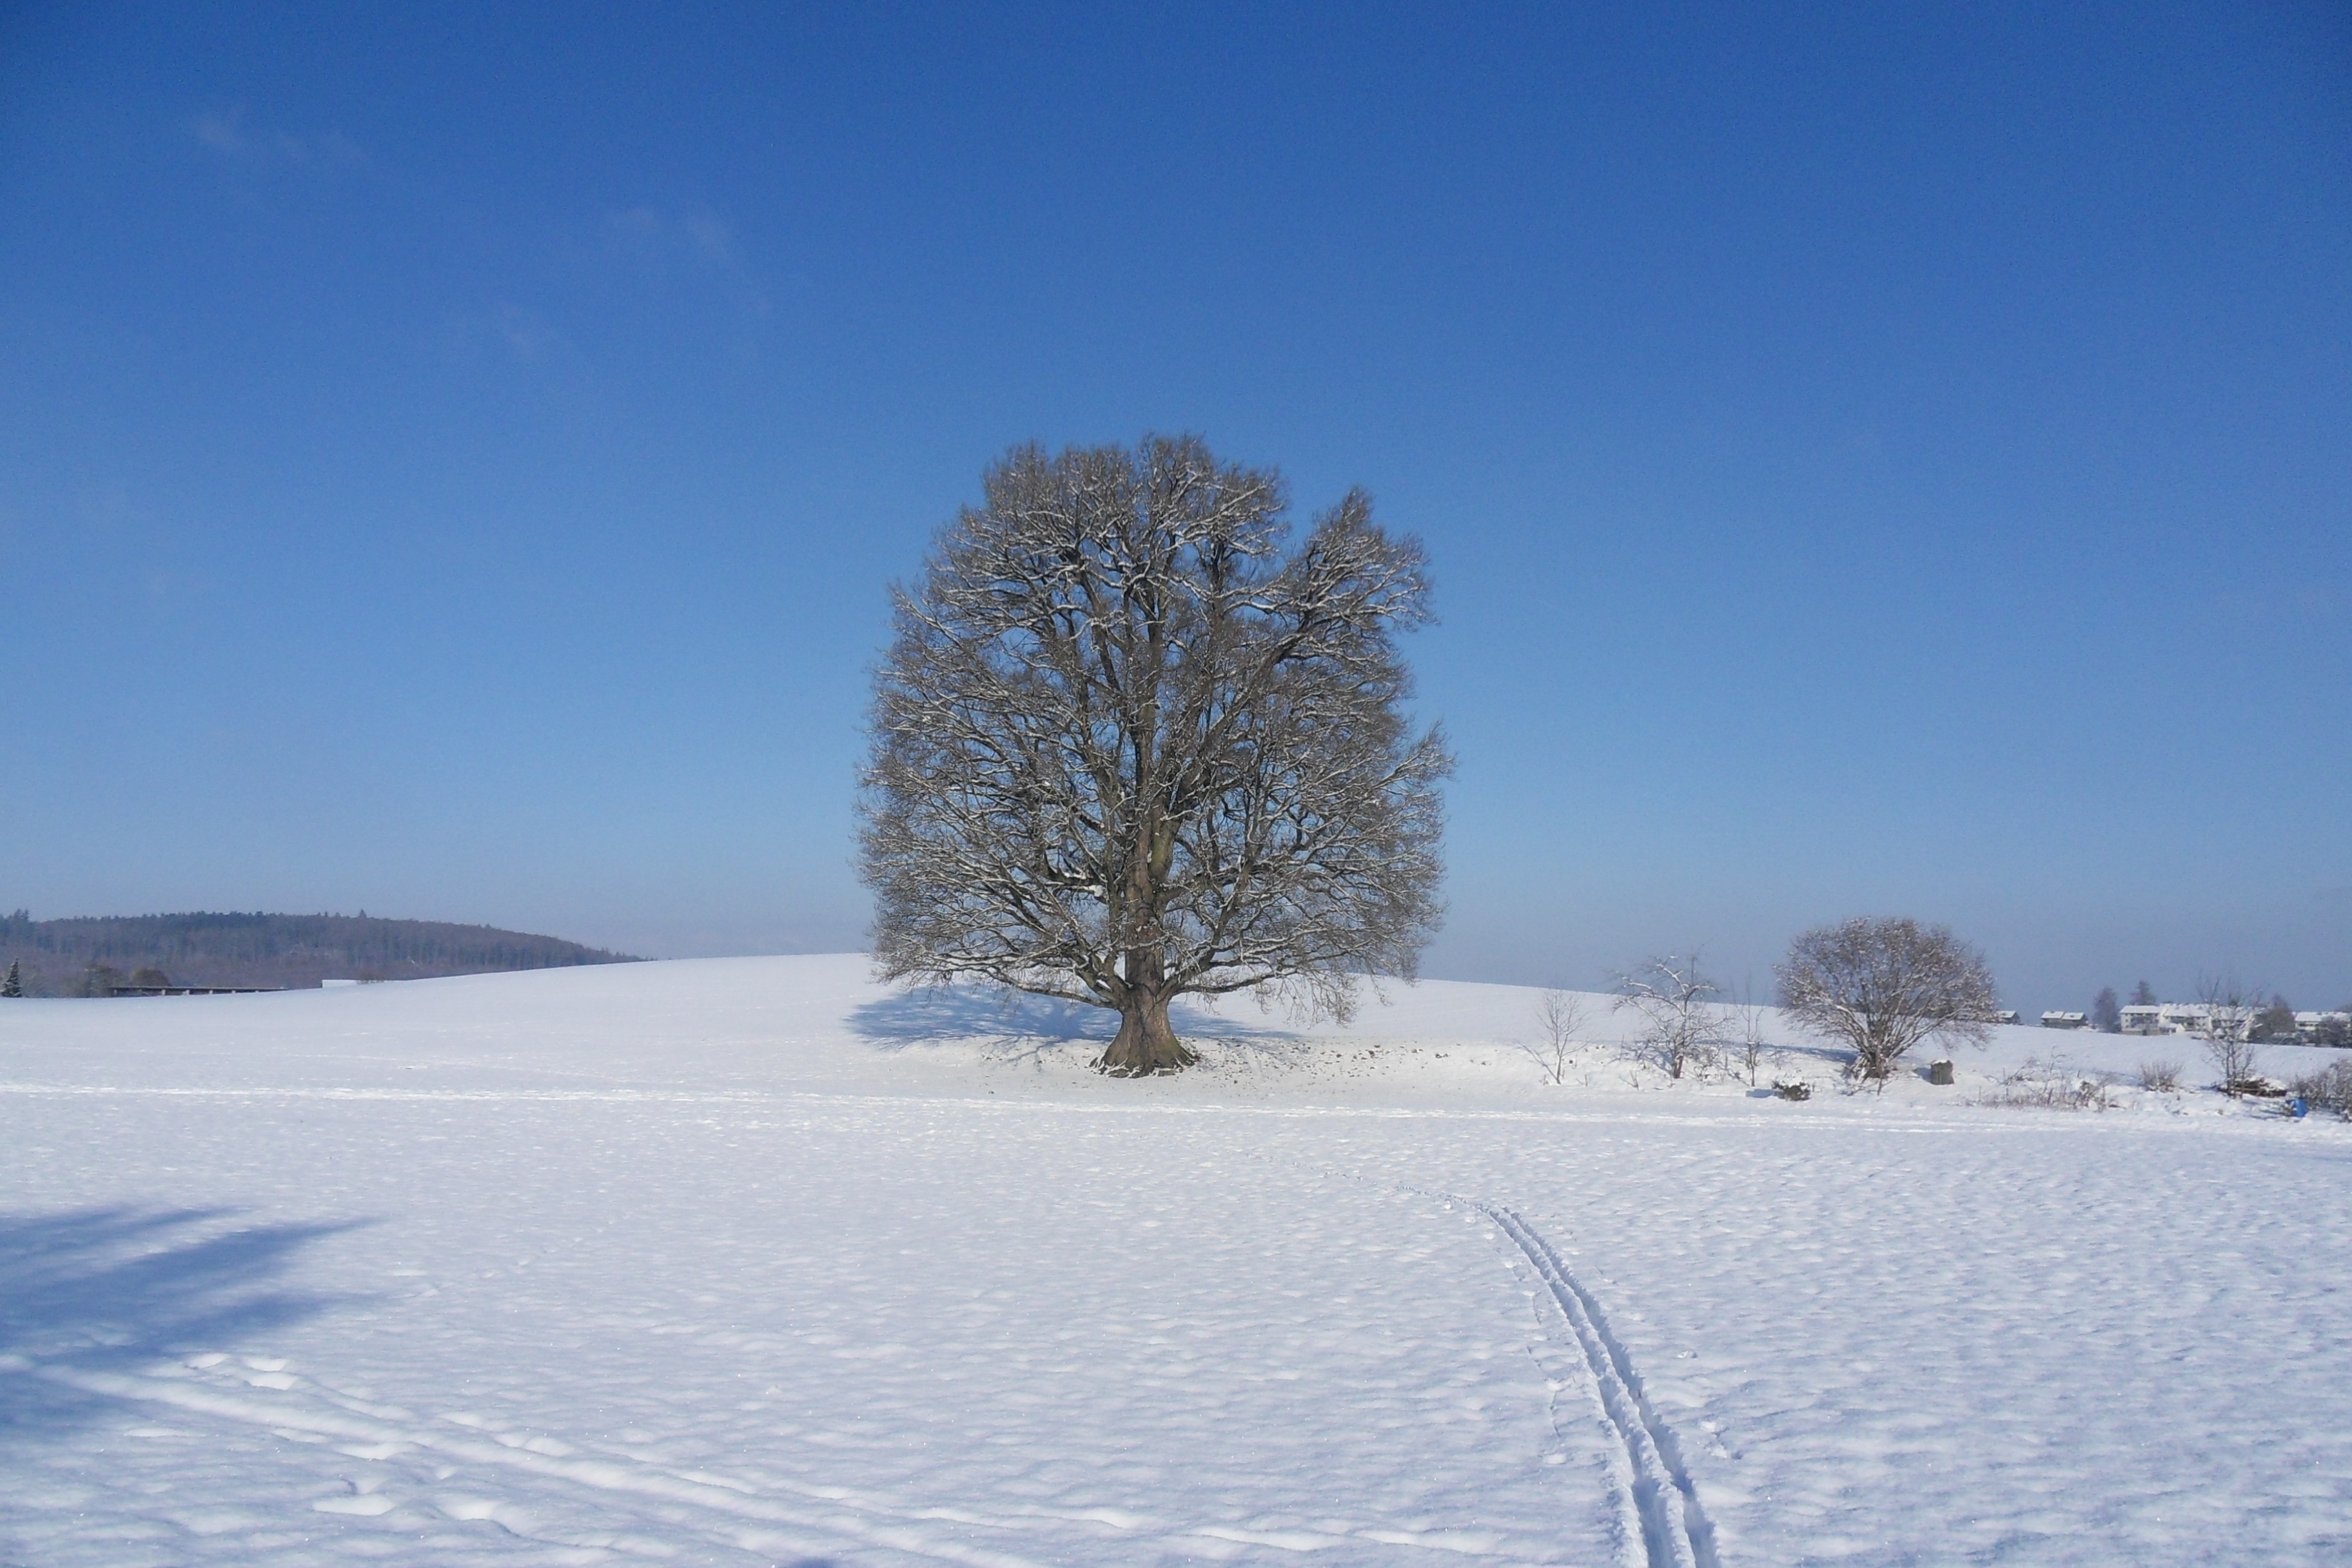
landscape, tree, snow, winter, frost, weather, season, switzerland, piste, freezing